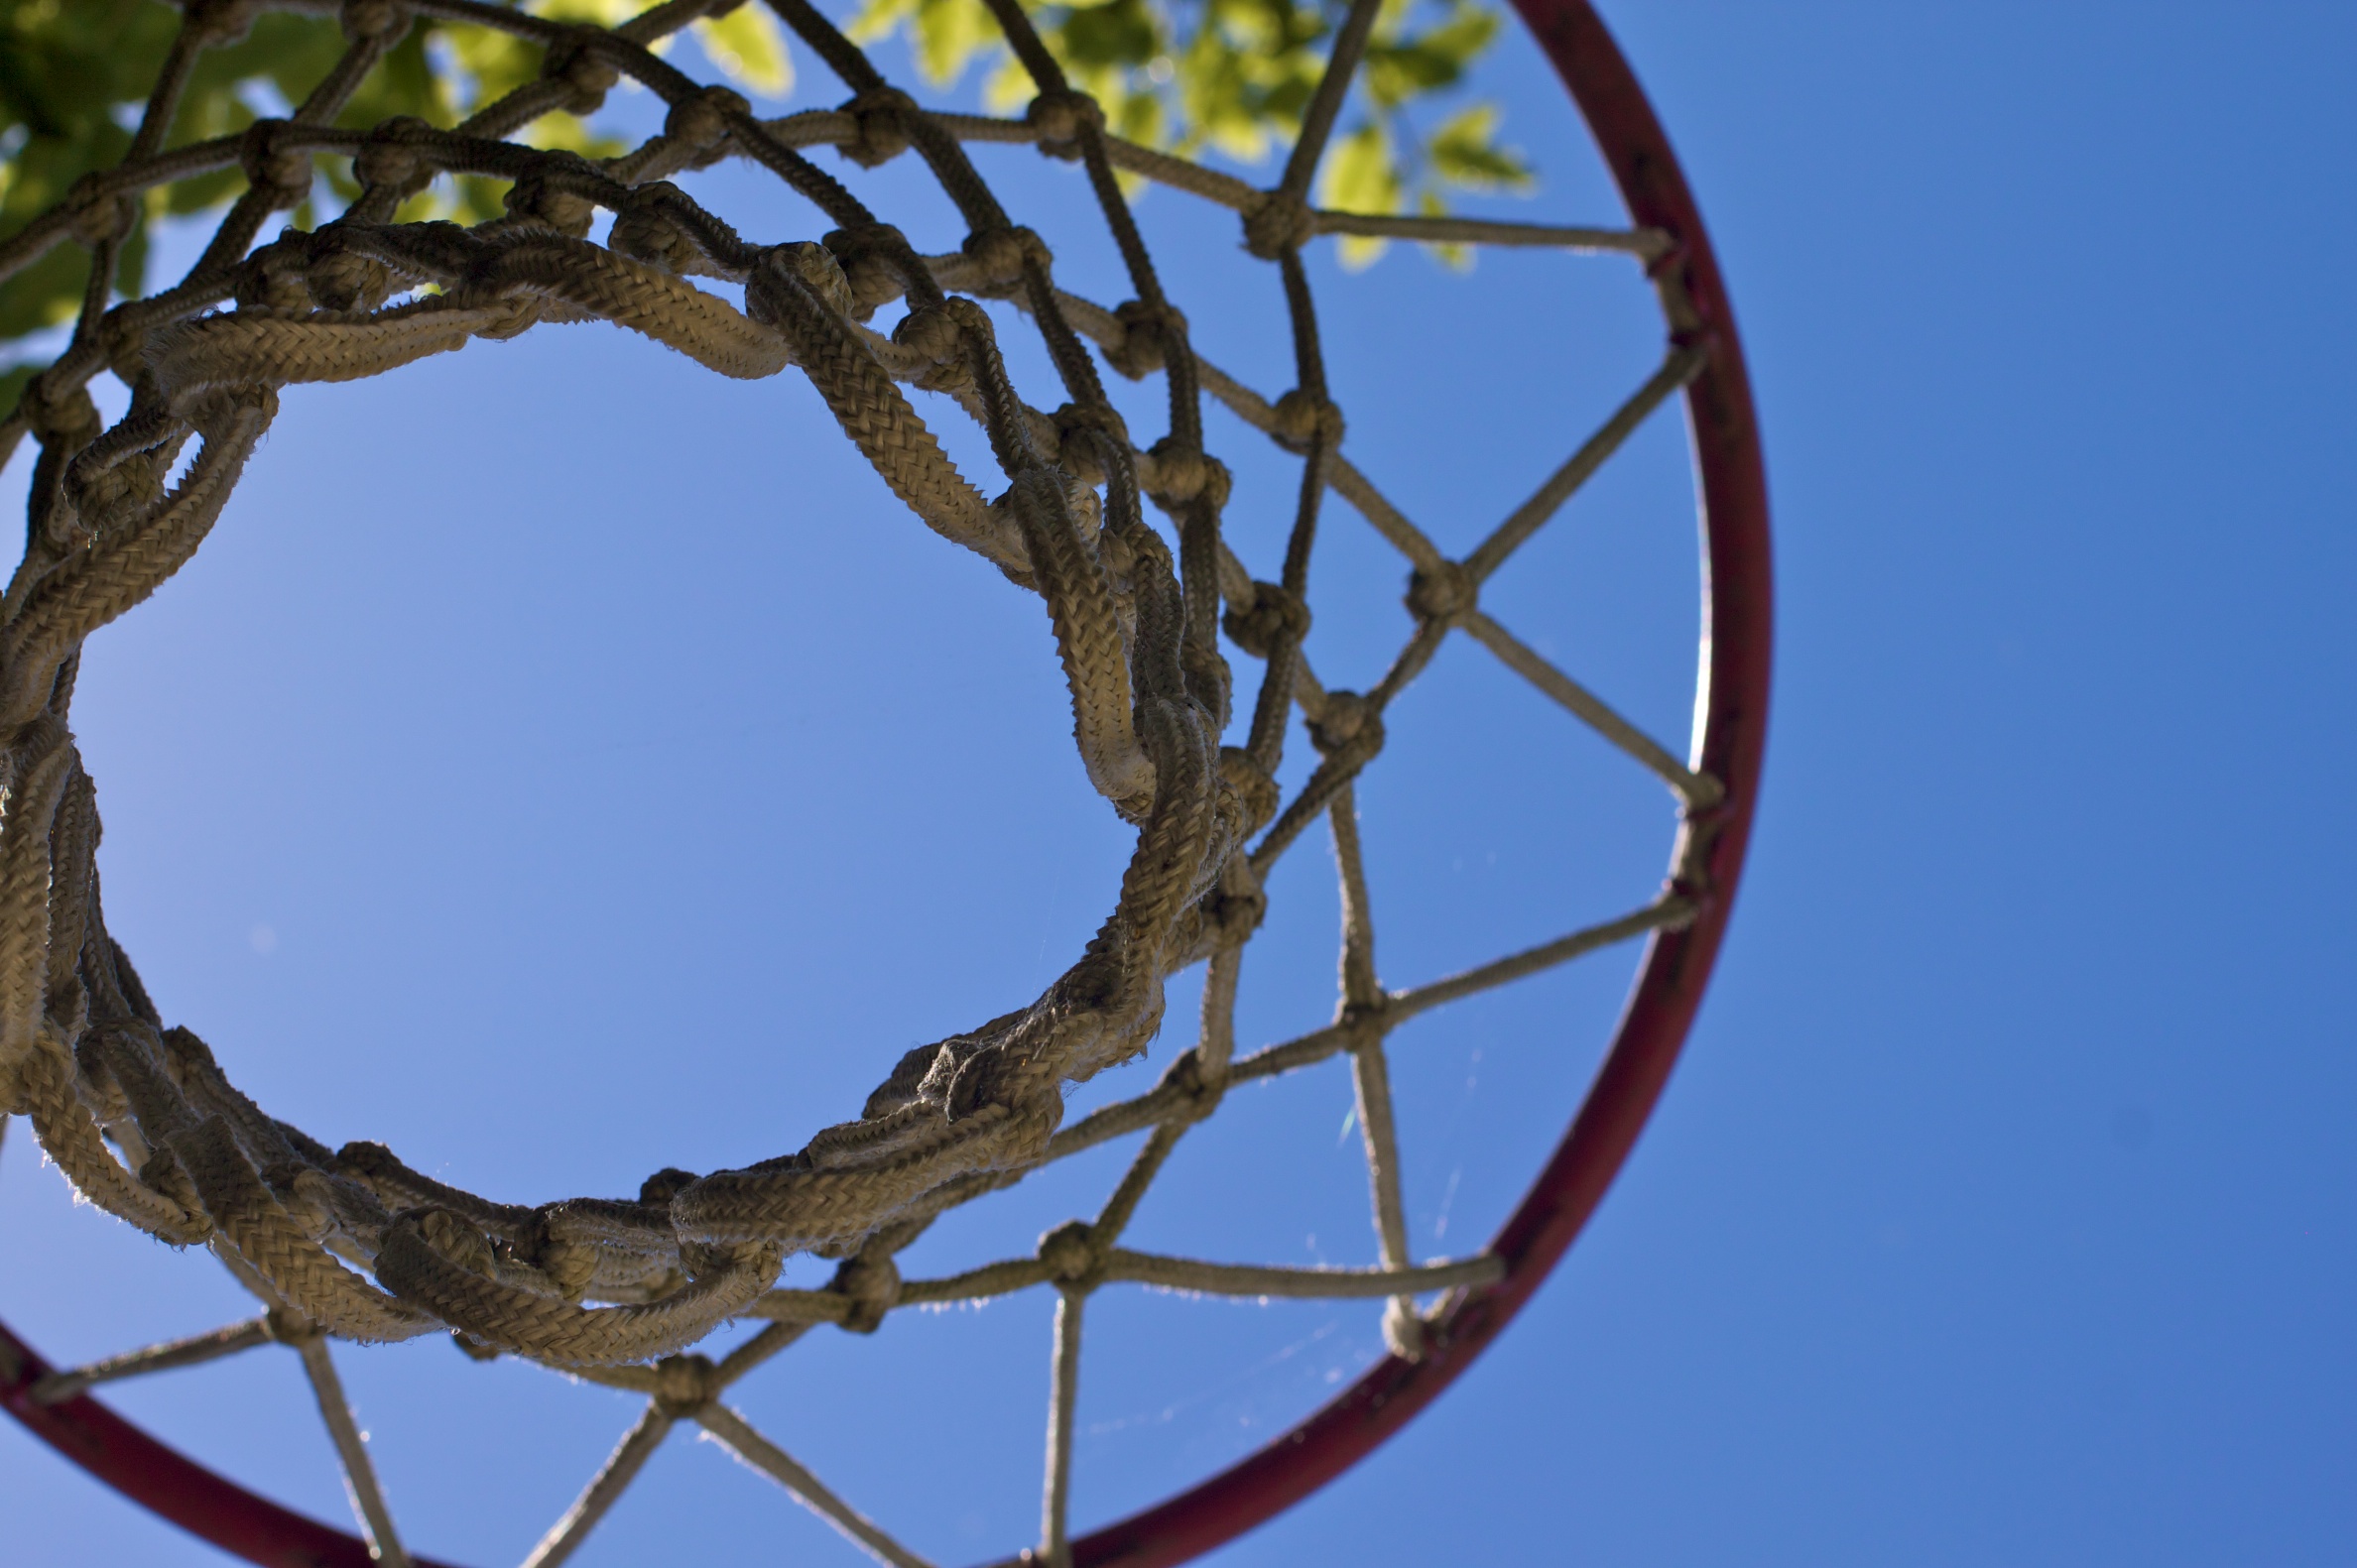
branch, flower, reflection, blue, circle, twig, close up, macro photography